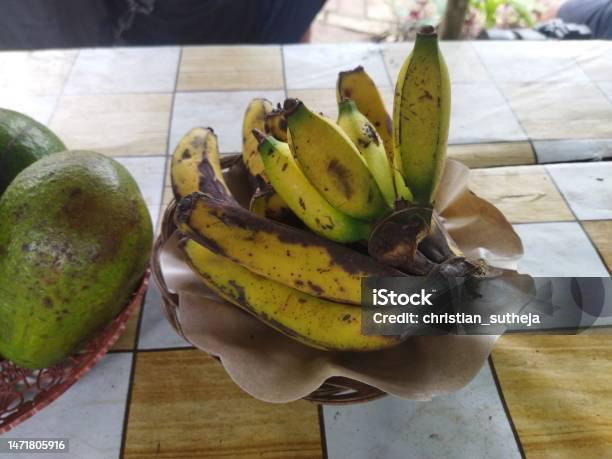
Plant: Banana
Disease: banana anthracnose